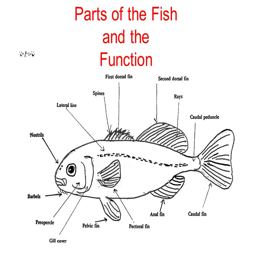
parts of the fish and the function